Streamliner

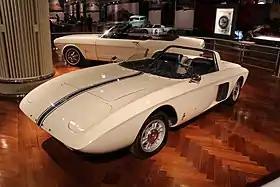
The 1962 Ford Mustang I concept car at the Henry Ford Museum in Dearborn, Michigan (2014)

Early versions of the PCC (Presidents’ Conference Committee) streetcars were referred to as "Streamliners" in North America. However, aerodynamic research appeared much earlier on the interurban scene, i.e. among the forerunners of the recent light rail. In 1905, the Electric Railway Test Commission started a series of test runs to develop a carbody design that would reduce wind resistance at high speeds.